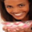
Label: woman